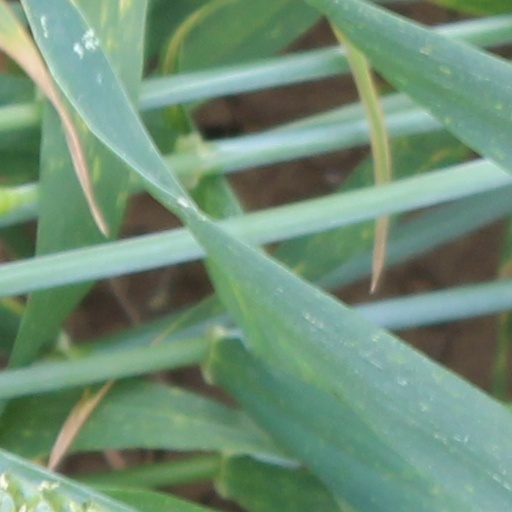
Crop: wheat